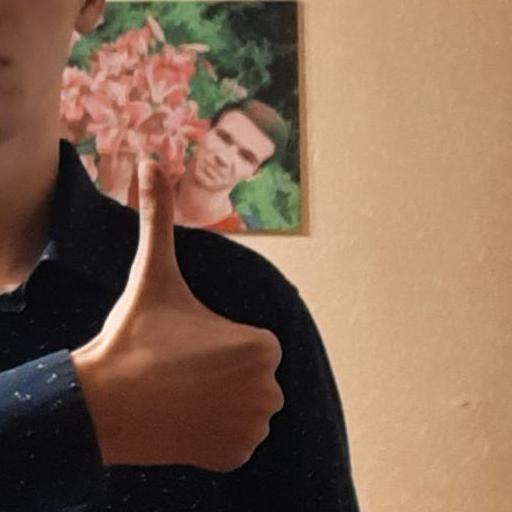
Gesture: like